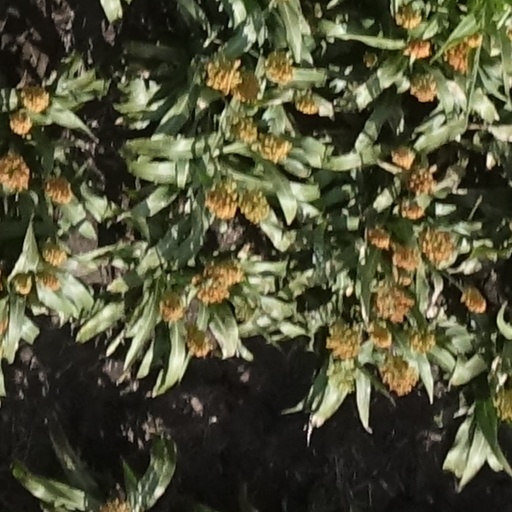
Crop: sorghum